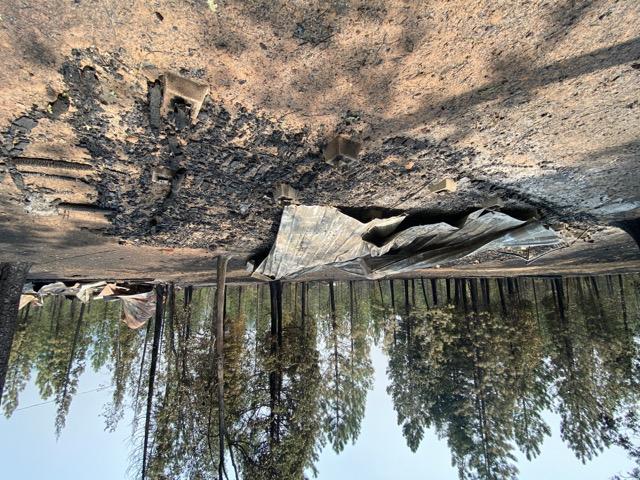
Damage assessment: destroyed